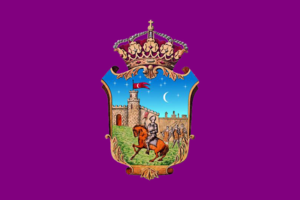
Guadalajara est une commune d'Espagne et la capitale de la province de Guadalajara dans la communauté autonome de Castille-La Manche.